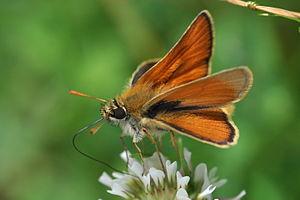
L’Hespérie de la houque, Bande noire ou Thaumas est une espèce de lépidoptères de la famille des Hesperiidae, de la sous-famille des Hesperiinae et du genre Thymelicus.
Thymelicus est un genre paléarctique de lépidoptères de la famille des Hesperiidae et de la sous-famille des Hesperiinae.
Hespérie est un nom vernaculaire ambigu en français, pouvant désigner plusieurs espèces de petits papillons appartenant à la famille des Hesperiidae, principalement dans les sous-familles des Hesperiinae et des Pyrginae.
La colonisation assistée, ou migration assistée, est une stratégie utilisée en biologie de la conservation qui consiste en l’introduction intentionnelle d’espèces animales et végétales dans un milieu se trouvant en dehors de leurs aires de répartition originelles.